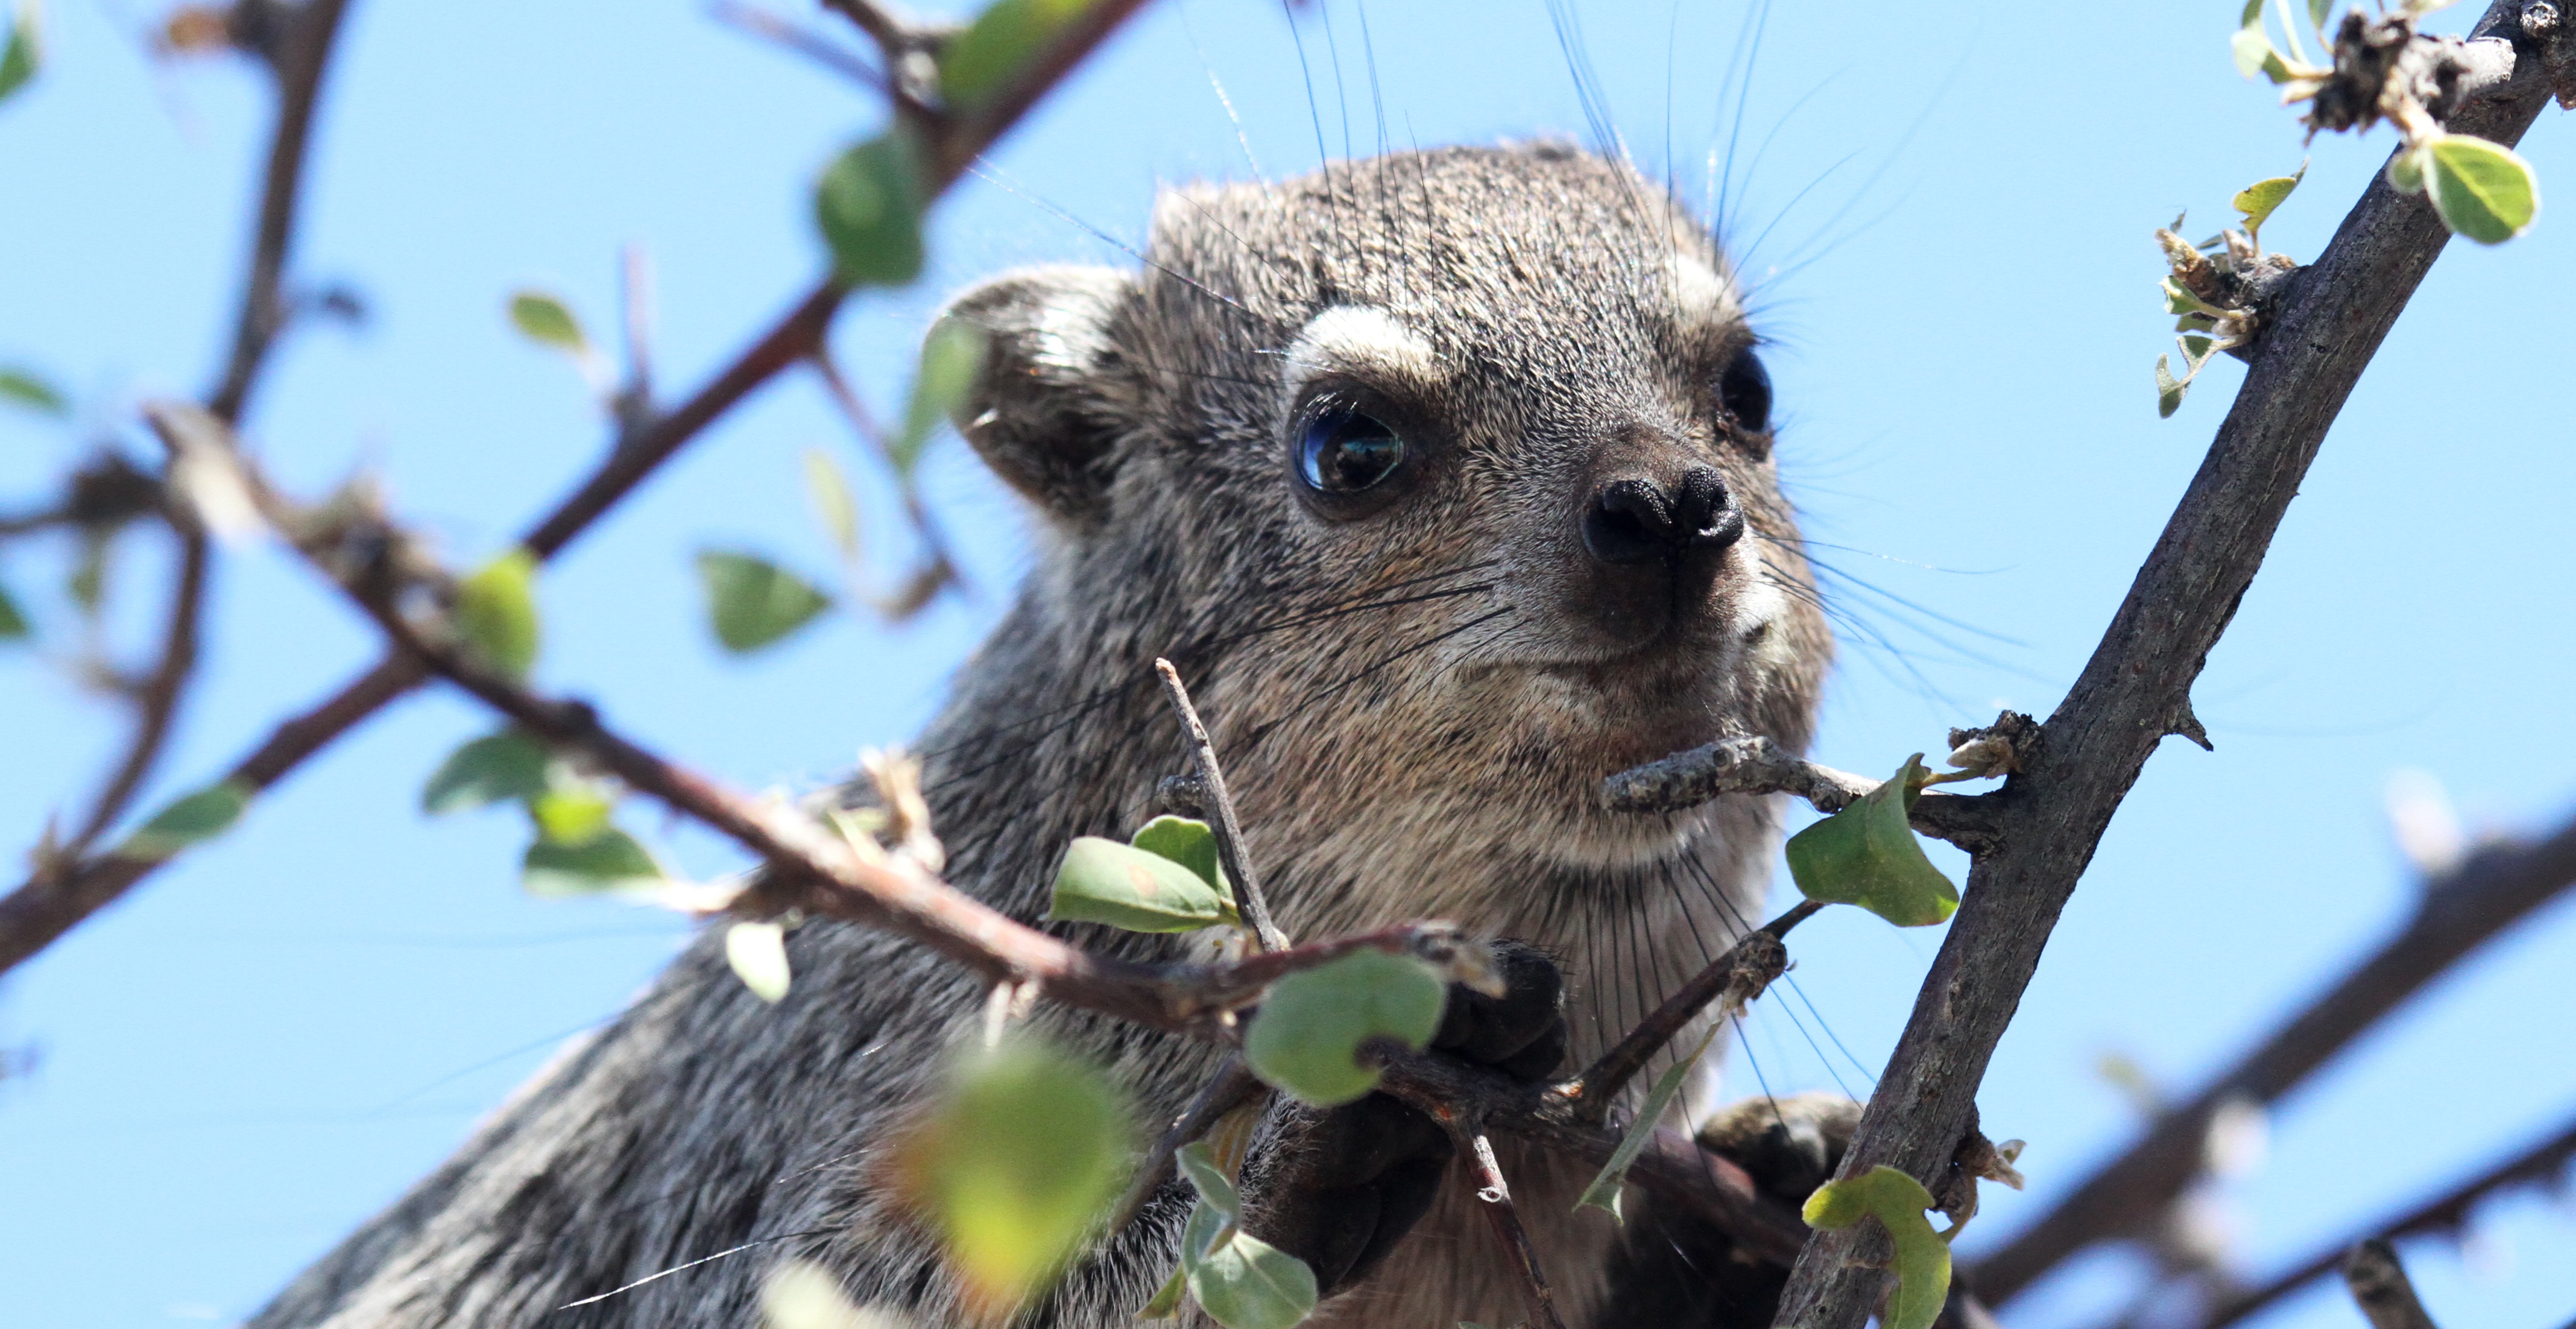
tree, branch, wildlife, mammal, fauna, vertebrate, koala, namibia, hyrax